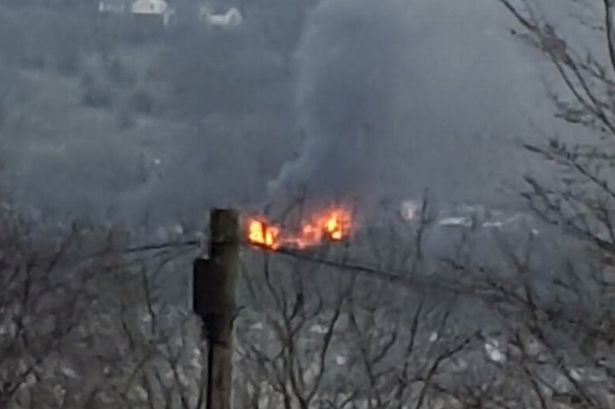
Fire: yes
Smoke: yes